Claudia Heill

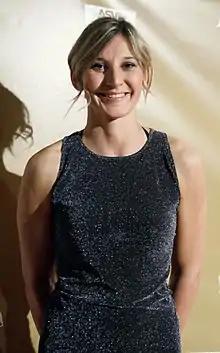
Claudia Heill (2010)

Claudia Heill (24 January 1982 – 31 March 2011) was an Austrian judoka best known for winning the silver medal in the half-middleweight (63 kg) division at the 2004 Summer Olympics.